Musée de l'Imprimerie

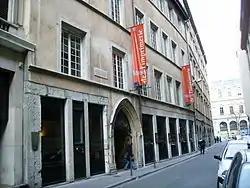
Entrance of the museum

The Musée de l'Imprimerie is a museum in Lyon, France, with the mission of enhancing, conserving, documenting and valuing the heritage of printed books and graphic arts.